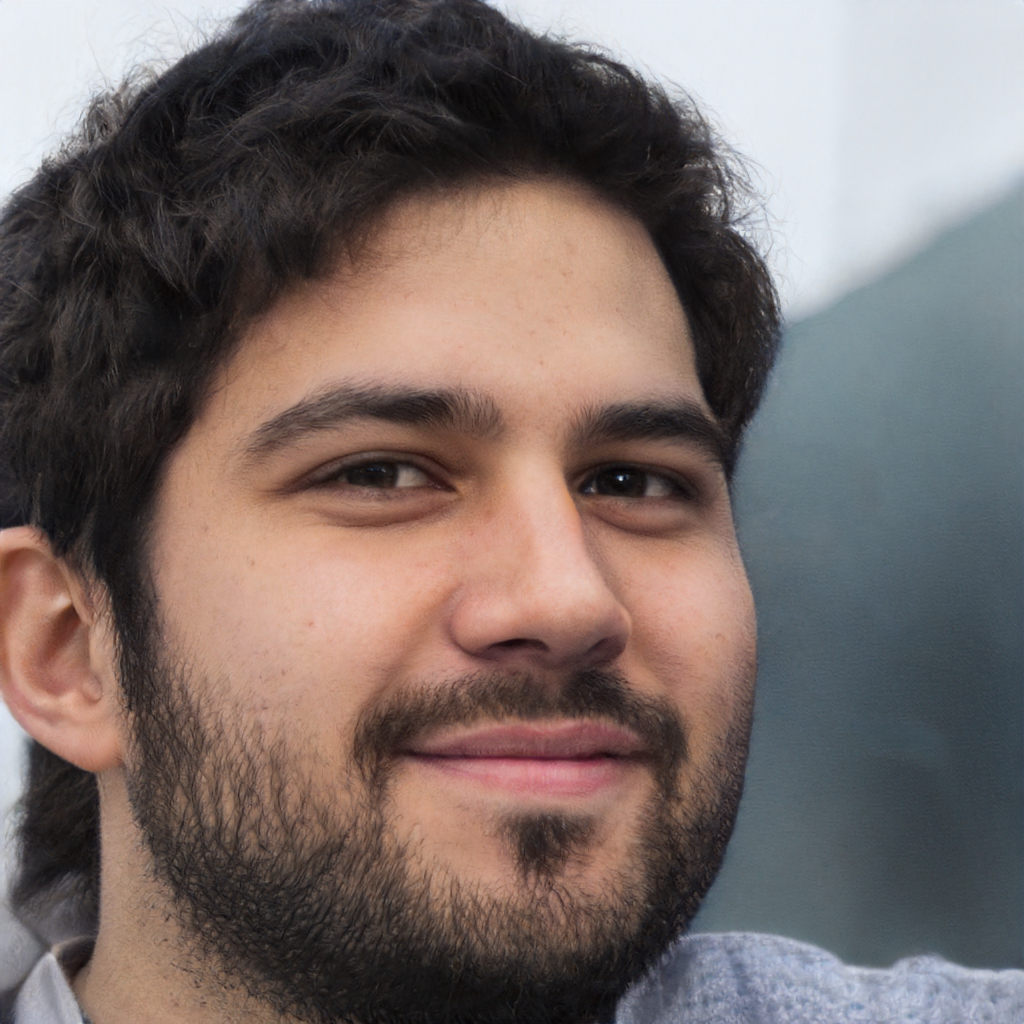
Portrait style: Real Portrait